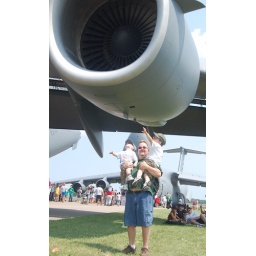
All my boys standing under the huge engines for the massive Airforce Cargo Plane at the airshow yesterday.